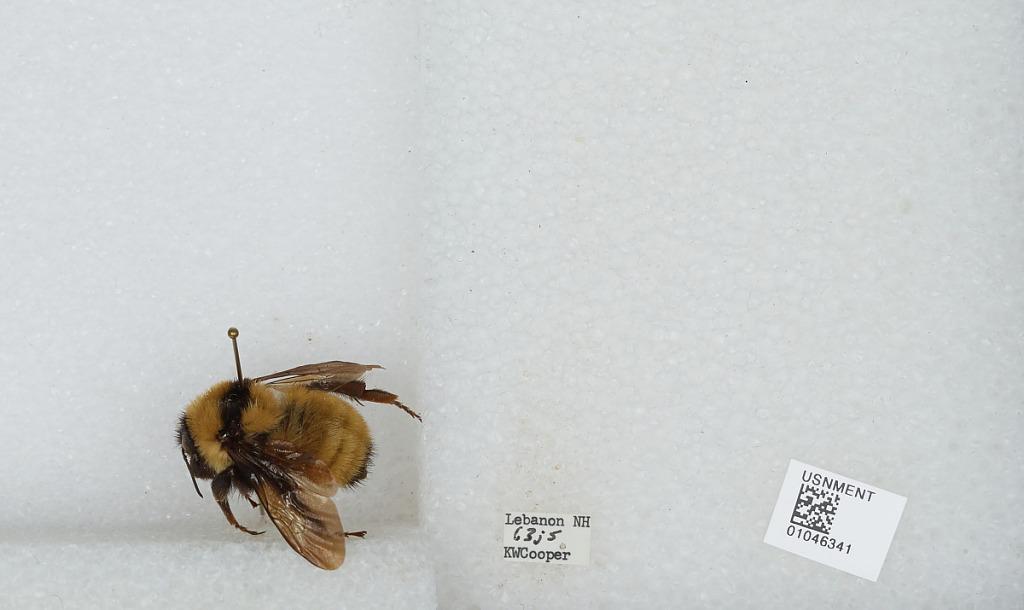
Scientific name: Bombus sp.
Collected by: K. Cooper
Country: United States
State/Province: New Hampshire
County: Grafton
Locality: Lebanon
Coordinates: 43.6422, -72.2517